Macau Pass

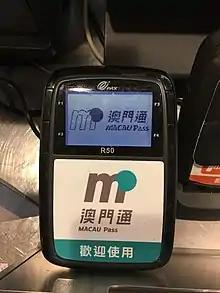
Macau Pass machine

The Macau Pass (formerly the Transmac IC Card and stylised as MACAU Pass) is a contactless smartcard, first introduced by Transmac in 1999, that can be used to pay for bus fares, shop, and dine in Macau.